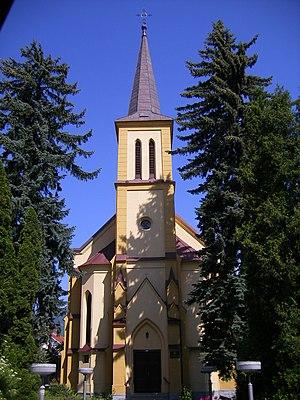
Vrútky est une ville de la région de Žilina en Slovaquie, dans la région historique de Turiec.